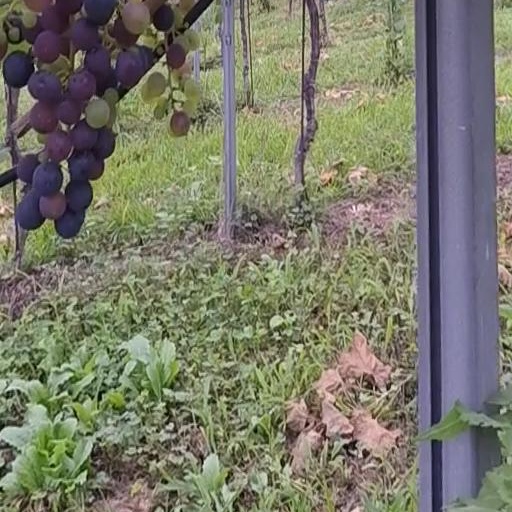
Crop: grape